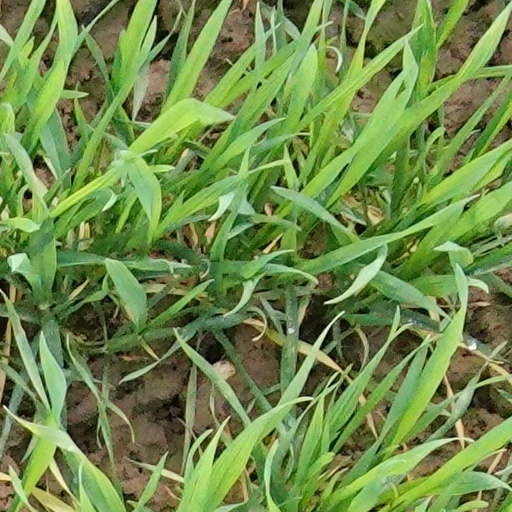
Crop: wheat